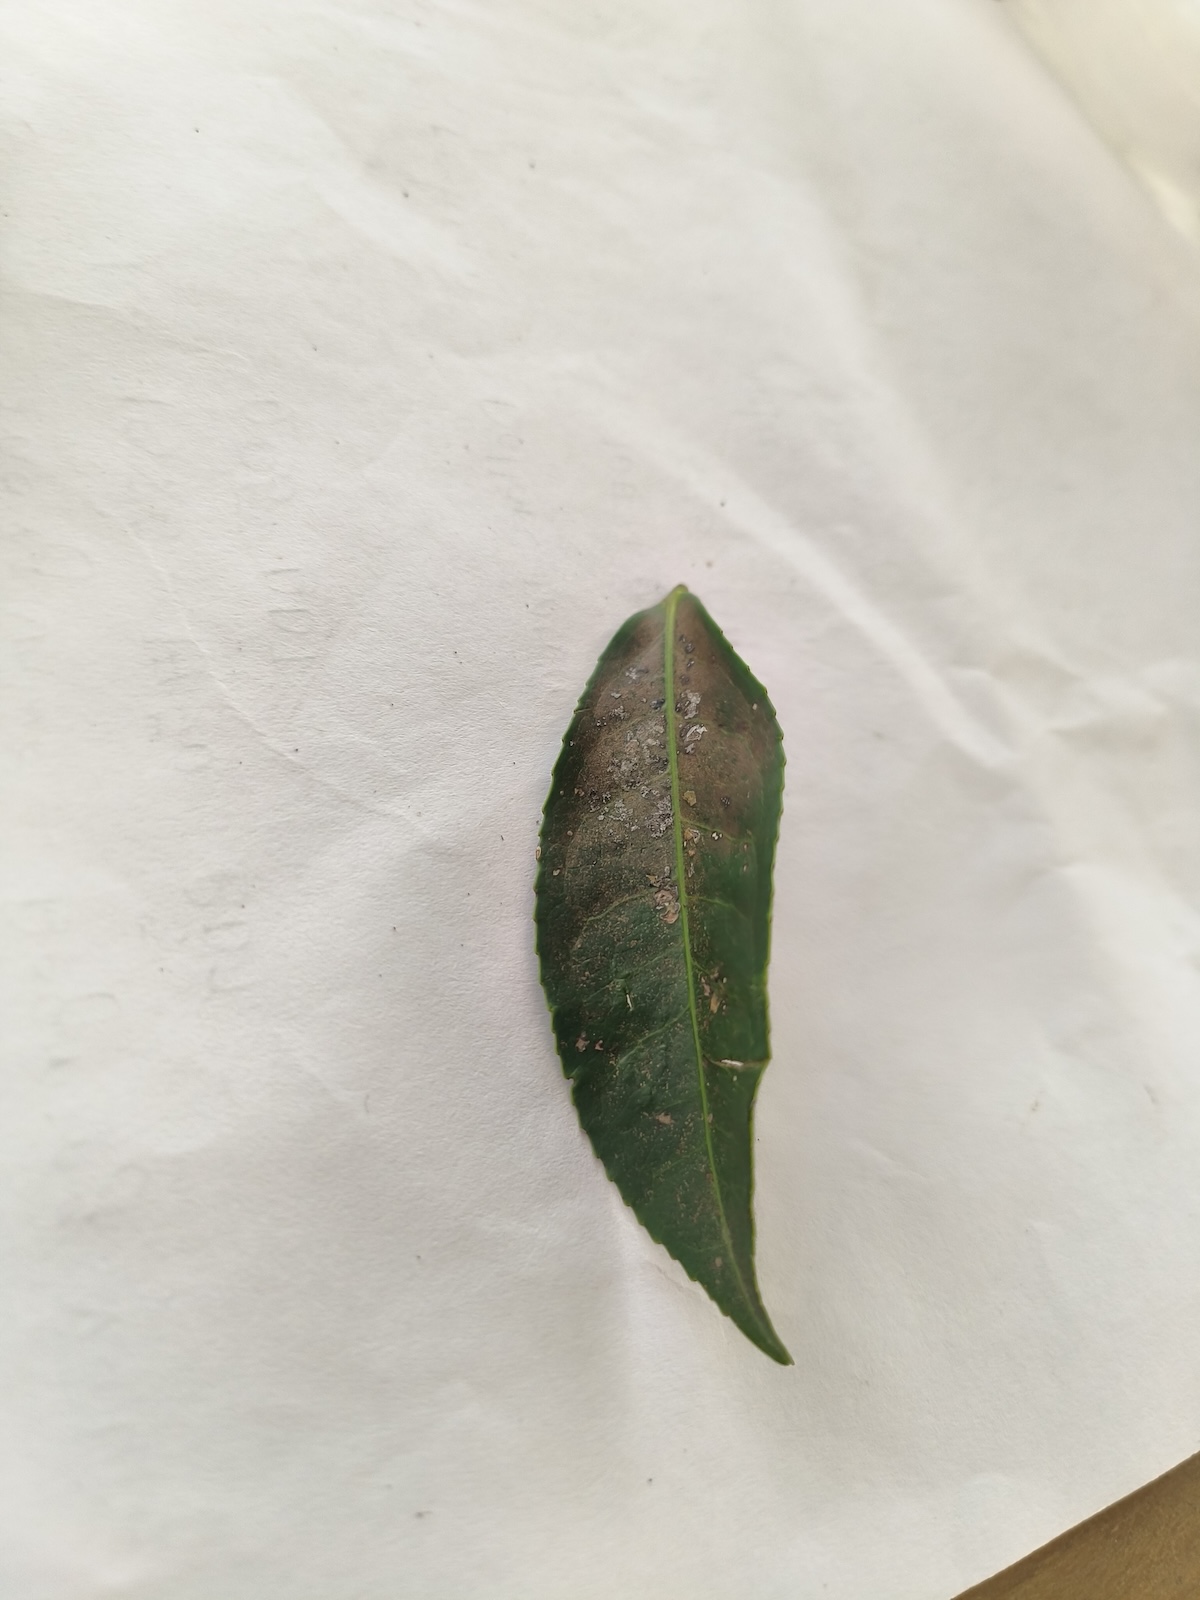
Label: Red spider